Hagen-Dahl

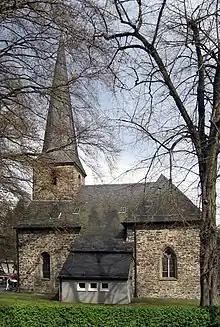
Protestant church of Dahl, with choir and sacristy remaining from before 1729 fire

In the late Middle Ages, a knightly manor of 'the Lord of Dael' is mentioned. Together with the stone church built in the second half of the 13th century, which is perhaps the oldest remaining building in the Volme valley, the site of this manor forms the centre of today's Dahl. The manor house and the church were both in large part destroyed by a catastrophic fire on 17 September 1729.